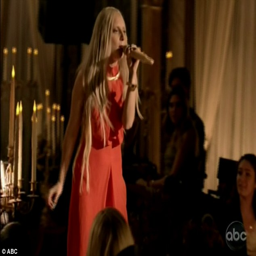
trying to say something : the singer performed one of her songs with a flesh coloured phallic shaped microphone